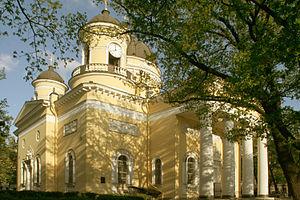
La cathédrale de la Transfiguration est une cathédrale russe orthodoxe appartenant au diocèse (éparchie) de Saint-Pétersbourg. Elle donne sur le square de la Transfiguration (russe : Преображенская площадь), juste derrière Liteyny Prospekt, près de la station de métro Tchernychevskaïa. Contrairement à la plupart des lieux de culte en Union soviétique, ce monument architectural n'a jamais été fermé au culte. L'église a donné son nom à la fois au square et à une allée voisine, anciennement appelée l' allée de l'église (russe : Церковный переулок) et connue aujourd'hui sous le nom d' allée Radichtchev (russe : переулок Радищева).